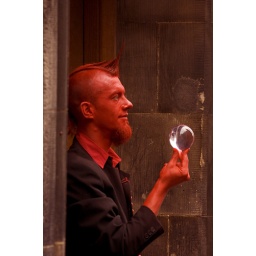
Street performer at Edinburgh fringe festival. Red demon by Edinburgh castle making the ball 'hover' within his hands